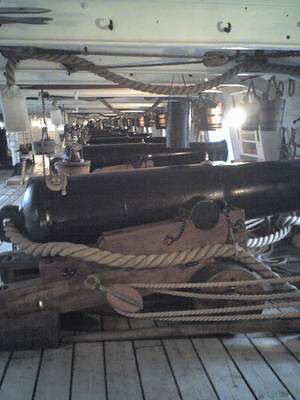
HMS Warrior (1860) / Galleri
HMS Warrior var det første britiske panserskib og blev bygget som svar på det første panserskib La Gloire, der blev søsat samme år som Warrior blev bestilt.